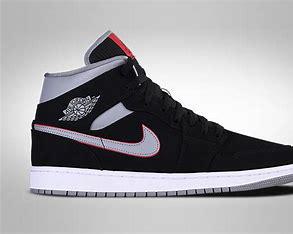
Brand: Jordan
Model: Air 1 Mid Retro Basketball